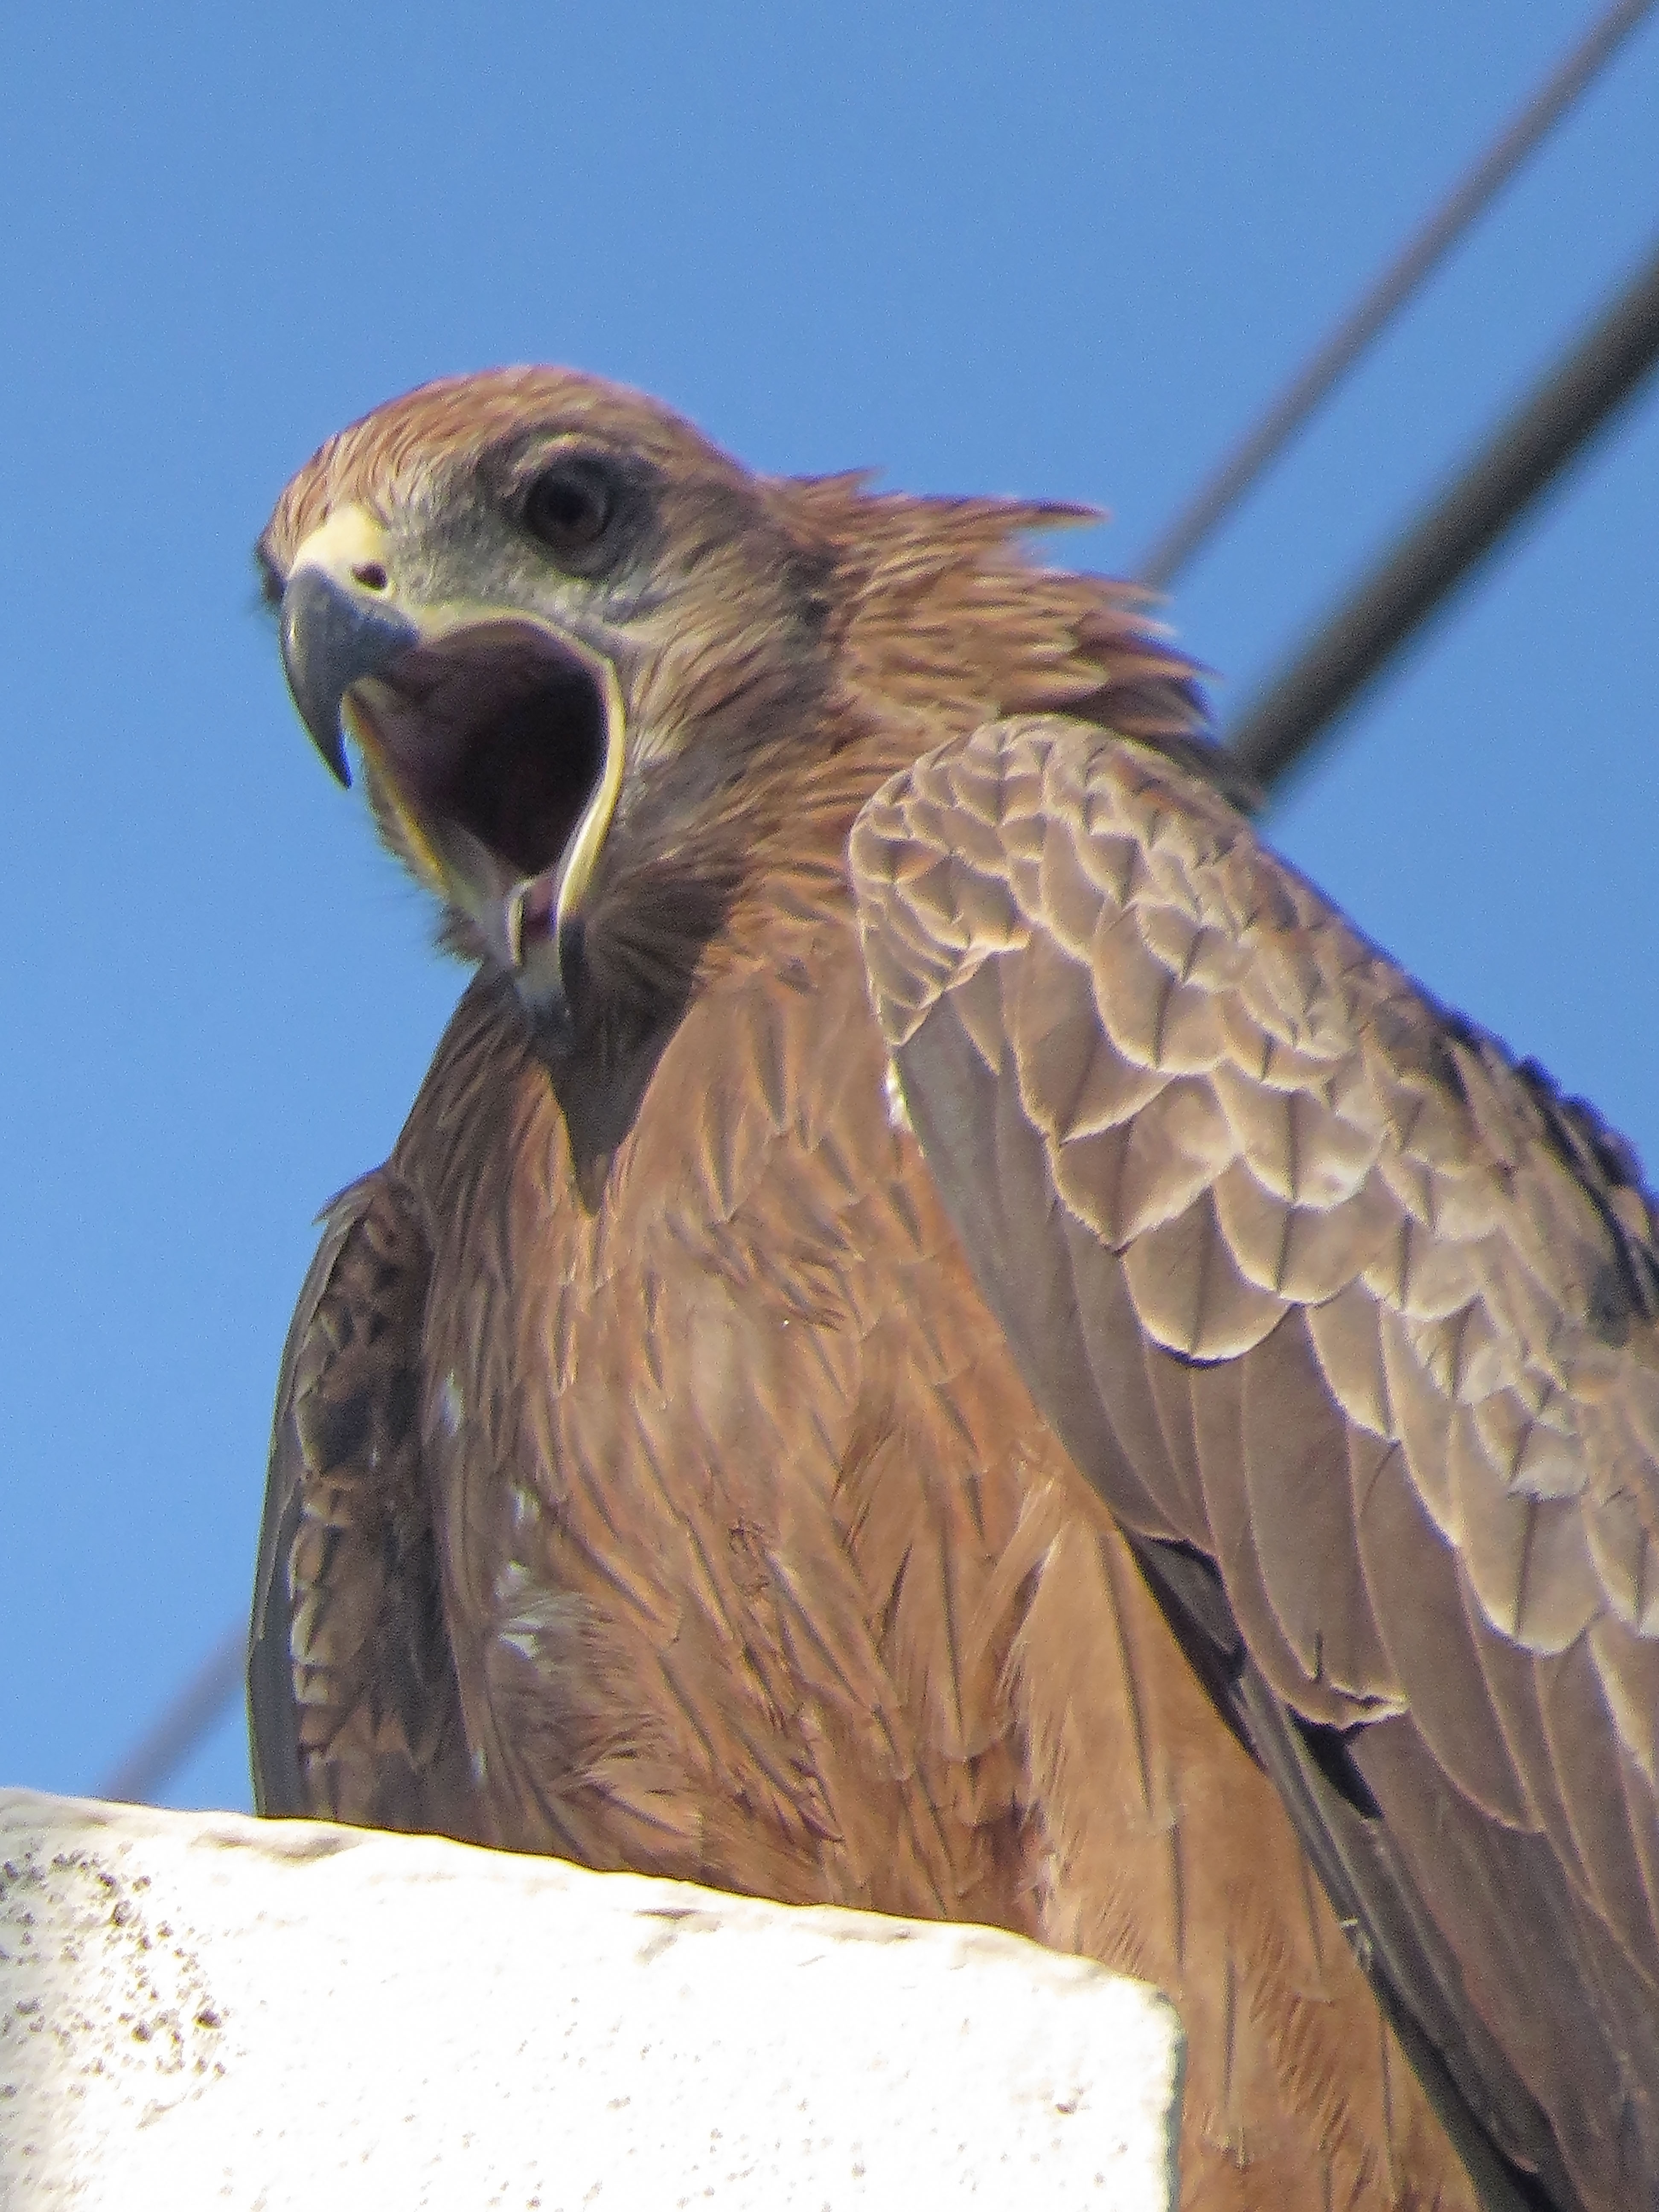
bird, eyes bill, wings, mouth, sky, accipitridae, falcon, beak, eagle, falconiformes, feather, harrier, bird of prey, accipitriformes, buzzard, hawk, northern harrier, wing, terrestrial animal, sharp shinned hawk, kite, golden eagle, claw, wildlife, red shouldered hawk, cooper's hawk